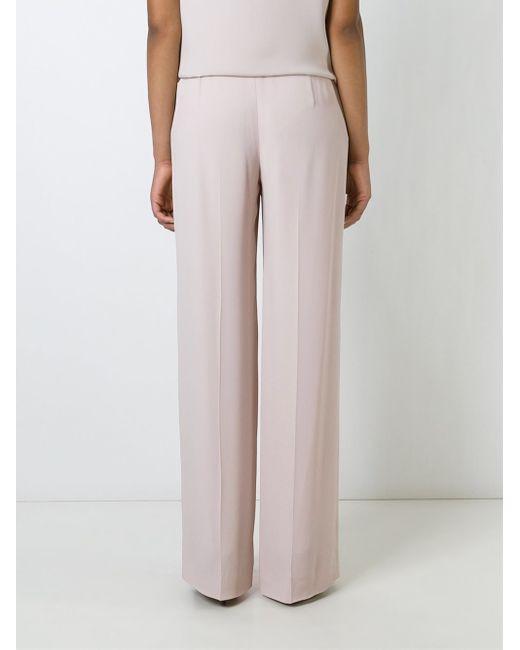
weite Hose mit Satinbesatz in Weiß